St. Peter's Island

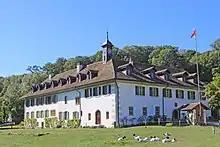
The former priory building

The former priory building is a listed as Swiss heritage site of national significance. It was founded in 1107 when Count Wilhelm III of Burgundy-Mâcon gave his lands in Bellmund and on the island, at the time known as the "Island of the Counts", to Cluny Abbey. A small monastery was built on the island, possibly on the site of an earlier church. Traces of Merovingian graves, a Carolingian wooden monastery and an abandoned 11th century basilica have been discovered near the current building. The small priory had at most five monks in residence and may have had additional rooms for travelers. On 10 February 1127 Wilhelm IV, the son of Wilhelm III, was buried in the monastery graveyard after he was murdered in Payerne a few days previously. A monastery church was built north of the priory in the first third of the 12th century. The vogt and patronage rights over the monastery remained with the Counts of Burgundy before probably passing to the Zähringens. They were followed by the Counts of Kyburg, in the 13th century and the Counts of Nidau in the first half of the 14th. In 1484 the priory was dissolved and the estates passed to the college of canons of St. Vinzenz Cathedral in Bern. After Bern accepted the Protestant Reformation in 1530, the priory buildings were transferred to the Niederen Spital (a hospital) in Bern. The monastery church was demolished in 1577 and a wine cellar built below the former choir. Over the following years the priory building was used as a sheep farm and an inn and it was extensively modified, renovated and rebuilt. Originally built as a four-sided building with a central courtyard, in 1810/15 the north wing was demolished turning it into a three-wing, horseshoe-shaped building. The south wing was unified under a single roof in the 19th century and in 1911 it was renovated in the Swiss "Heimatstil".